Sheppard–Yonge station

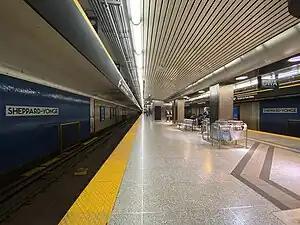
Sheppard–Yonge station Line 1 platform

Sheppard–Yonge (formerly Sheppard) is an interchange station on Line 1 Yonge–University and Line 4 Sheppard of the Toronto subway. The station is located at the southern end of North York City Centre. It is the fourth-busiest station in the system, after , and , serving a combined total of approximately people per day in .